New Britain Perfectos

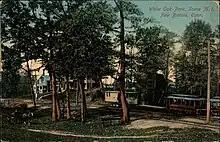
(1910) Streetcars at White Oak Park - postcard. New Britain, Connecticut.

For their duration of play, the New Britain Perfectos hosted minor league home games at the Electric Park. The team was originally nicknamed the "Mountaineers" because the ballpark backed up to a hillside. In 1909, the grandstands were enlarged. The Electric Park ballpark sat within White Oak Park. The ballfield itself was situated over the neighboring Plainville, Connecticut boundary line. Today, the site is where the interstate 84 now divides the corridor.